Massalia

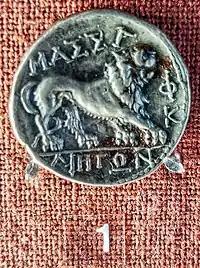
Coin from Massalia in the Numismatic Museum of Athens

Massalia was an ancient Greek colony ("apoikia") on the Mediterranean coast, east of the Rhône. Settled by the Ionians from Phocaea in 600 BC, this "apoikia" grew up rapidly, and its population set up many outposts for trading in modern-day Spain, Corsica and Liguria. Massalia persisted as an independent colony until the Roman campaign in Gaul in the 1st century BC. The ruins of Massalia still exist in the contemporary city of Marseille, which is considered the oldest city of France and one of Europe's oldest continuously inhabited settlements.